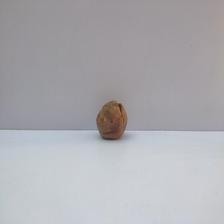
Size: Spoiled